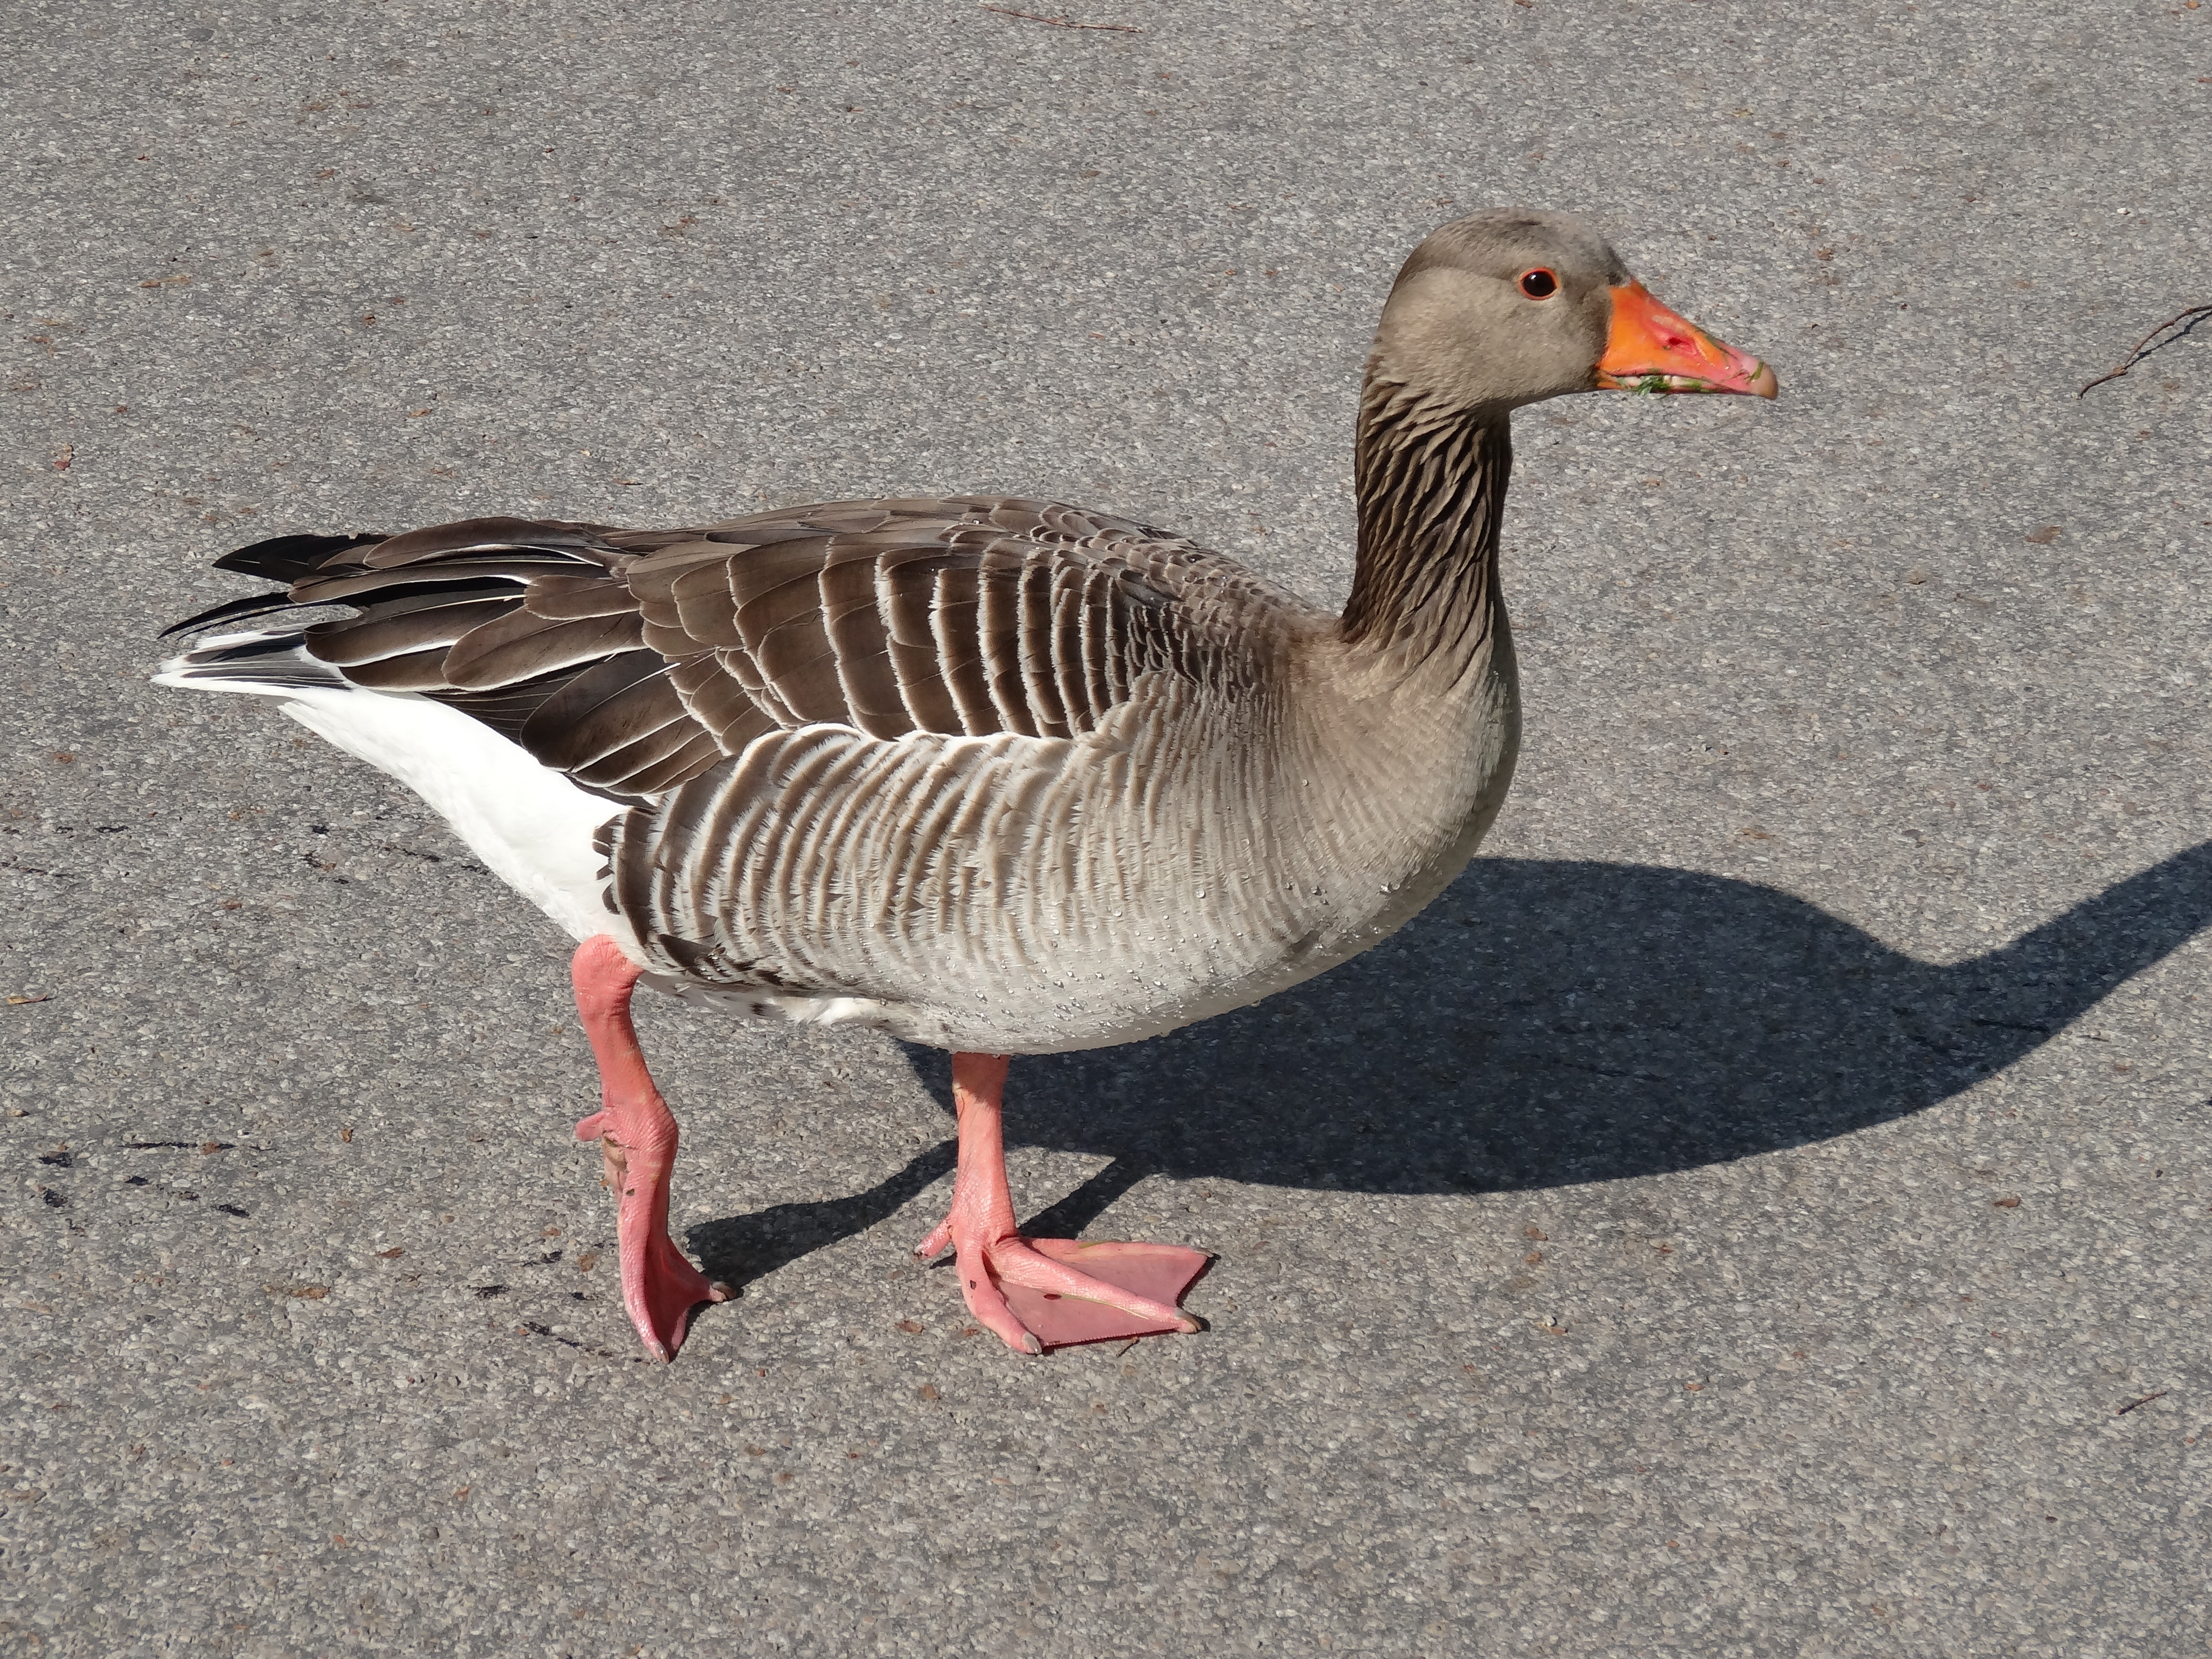
nature, bird, wing, animal, walk, beak, fauna, poultry, duck, goose, vertebrate, ave, waterfowl, water bird, mallard, canard, oca, ducks geese and swans